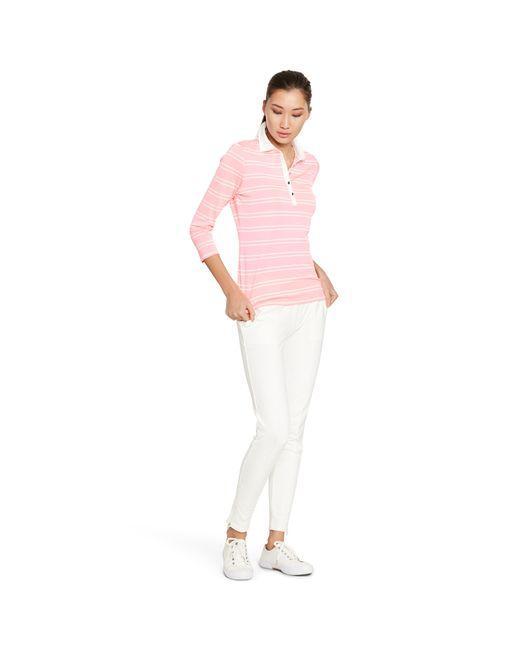
Rosa Kragenbluse mit weißer weicher Jeanshose, Alltagskleidung